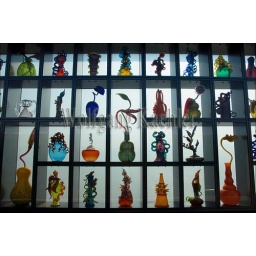
Usa, washington state, tacoma, museum of glass, chihuly bridge of glass, glass art in side pannels